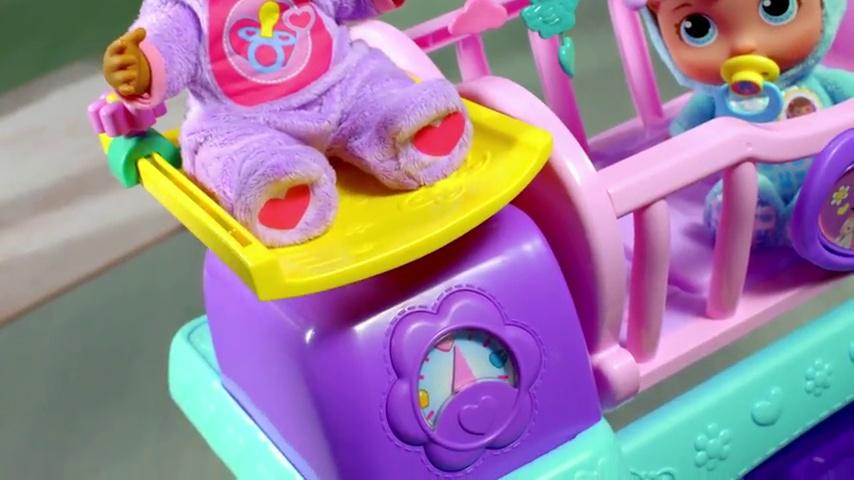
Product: Doc McStuffins Baby All in One Nursery Toy
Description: Doc McStuffins baby check up all in one nursery offers top notch care for your little one’ s baby dolls.
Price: $24.99
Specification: ProductDimensions:6.5x27.5x20inches|ItemWeight:6pounds|ShippingWeight:12.4pounds(Viewshippingratesandpolicies)|DomesticShipping:ItemcanbeshippedwithinU.S.|InternationalShipping:ThisitemcanbeshippedtoselectcountriesoutsideoftheU.S.LearnMore|ASIN:B072P18WS5|Itemmodelnumber:92246|Manufacturerrecommendedage:36months-6years|Batteries:3LR44batteriesrequired.